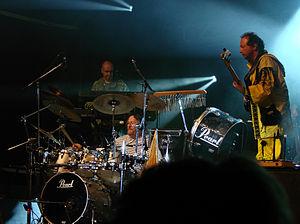
Le rock celtique est un genre de folk rock auquel sont incorporés des éléments de musiques celtiques. Cette fusion celtique intègre l'instrumentation et les thèmes dans un contexte « rock ». Il se développe réellement à partir des années 1970, et peut être considéré comme un fondement essentiel du développement des groupes traditionnels celtiques à grand succès et des artistes musicaux populaires, ainsi que la création d'importants dérivés à travers d'autres fusions celtiques. Il joue un rôle majeur dans le maintien et la définition des identités régionales ou nationales et permet de favoriser une culture interceltique. Il a également aidé ces cultures à s'adresser à un public extérieur.
Tri Yann [ˈtriː ˈjãnː] est un groupe folk rock français originaire de Nantes formé en 1969. Le style musical du groupe est principalement influencé par la musique et la chanson bretonne ainsi que les autres musiques celtiques.